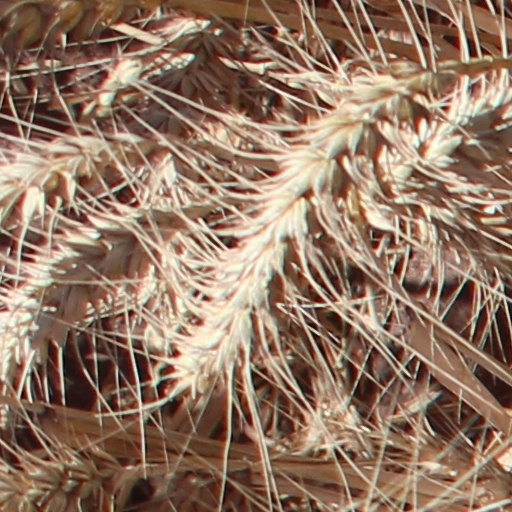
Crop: wheat